Southwest Inn fire

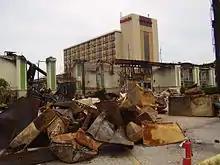
Remains of the hotel

The fire was first reported at 12:09 PM CST on May 31, 2013 in the Bhojan Indian restaurant, during its lunch service. At the time of the fire, 45 guests were registered at the hotel. The front desk clerk and another hotel employee began knocking on doors and windows in the hotel, alerting customers that there was a fire and they needed to evacuate. Twenty HFD vehicles arrived at the scene with lights flashing, including fire trucks and ambulances. The four fatalities occurred twelve minutes after the arrival of the first engine, when the roof collapsed.